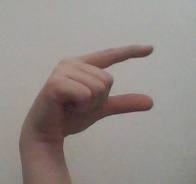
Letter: dal